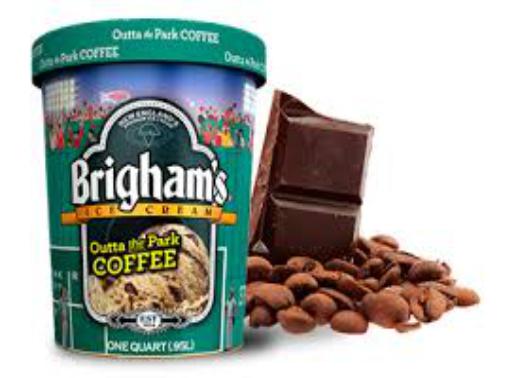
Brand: Brigham's Ice Cream
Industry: Food